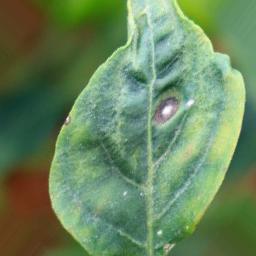
Label: cercospora